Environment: real
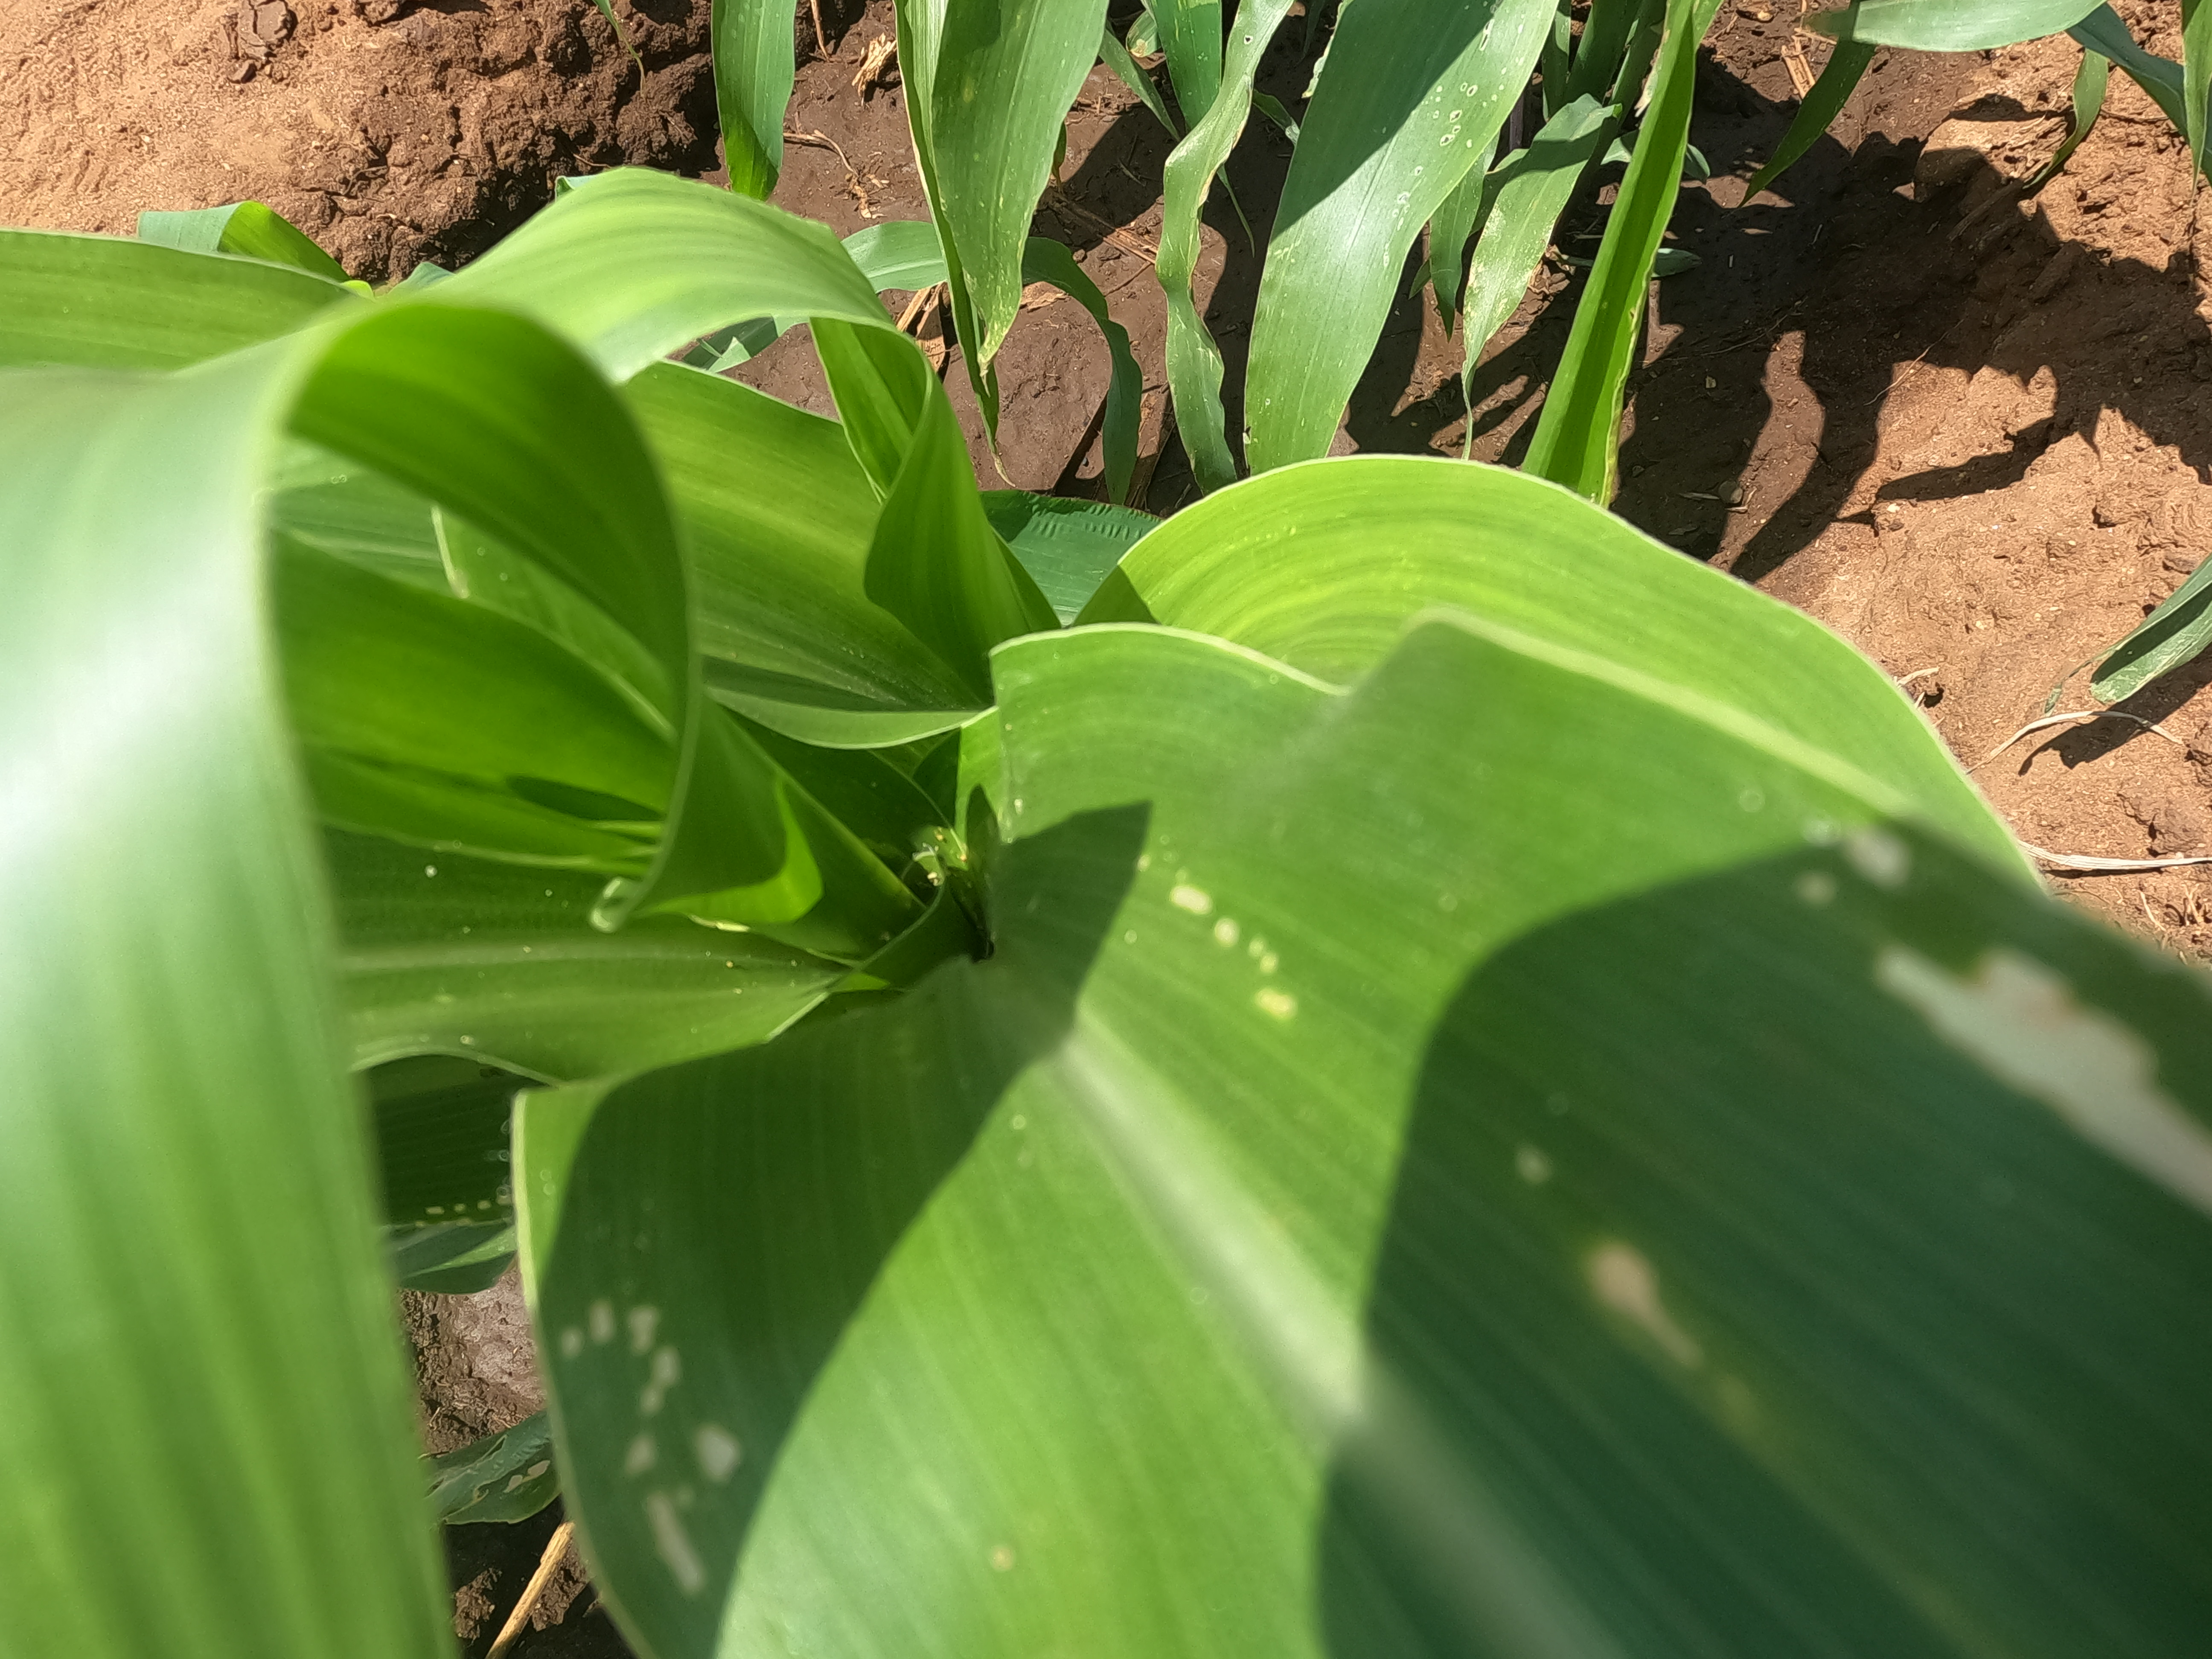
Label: fall_armyworm